Bootham Crescent

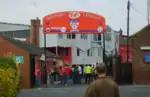
The entrance as KitKat Crescent in 2006

York were relegated to the Conference National for 2004–05, which brought an end to 72 years of Football League football at Bootham Crescent. In January 2005 the ground was renamed KitKat Crescent, as part of a sponsorship deal under which Nestlé donated £100,000 to the club. This money went towards covering the shortfall the club faced paying BCH directors, Persimmon and stamp duty when buying the ground. The ground was still commonly referred to as Bootham Crescent. The deal expired in January 2010, when Nestlé ended all their sponsorship arrangements with the club. York returned to the Football League for 2012–13, and their first League Two match at Bootham Crescent was a 3–1 defeat to Wycombe Wanderers on 18 August 2012, before a 4,591 crowd. The club was relegated to the National League for 2016–17, ending a four-year spell back in the Football League. The final game to be played at Bootham Crescent saw York City host Guiseley AFC with York centre-back Josh King scoring the only goal of the game which unknowingly became the final goal there. A charity match played on 24 April 2021 raised £4000 for local charities. The ground had not been subject to any major investment since the 1990s, and faced problems with holes in the Main Stand roof, crumbling in the Grosvenor Road End, drainage problems and toilet conditions.